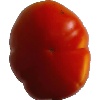
Label: Tomato 1